Ted Phillips (footballer)

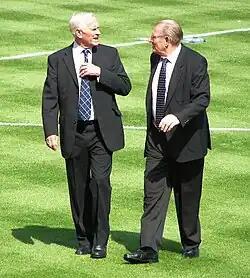
Phillips (right) and former team-mate Ray Crawford at Portman Road

Edward John Phillips (21 August 1933 – 9 January 2018) was an English professional footballer who played as a striker.